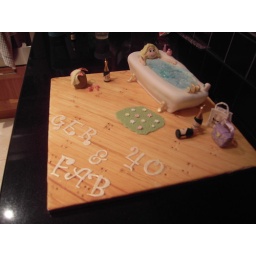
girl in a bubble bath cake